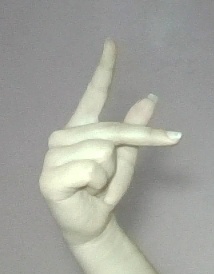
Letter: dha